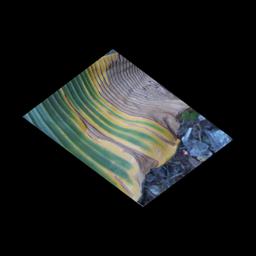
Label: POTASSIUM DEFICIENCY